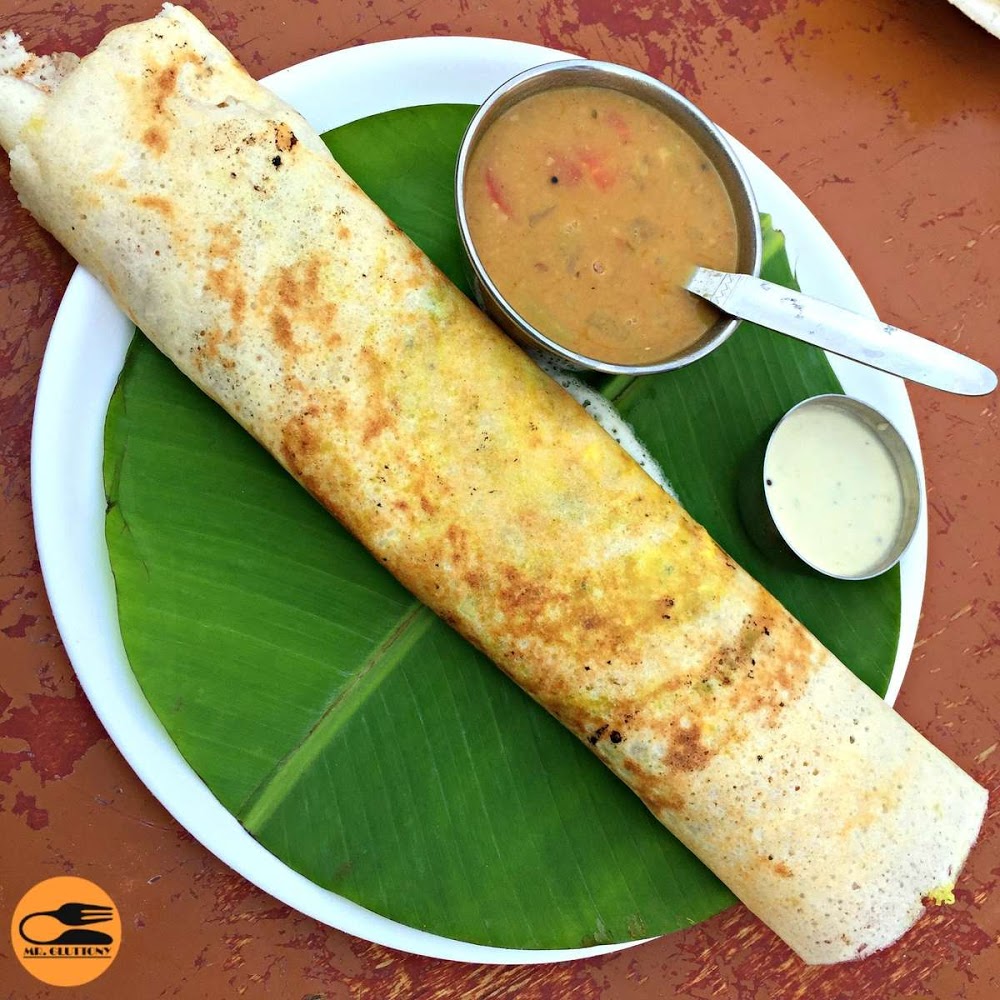
Dish: masala_dosa